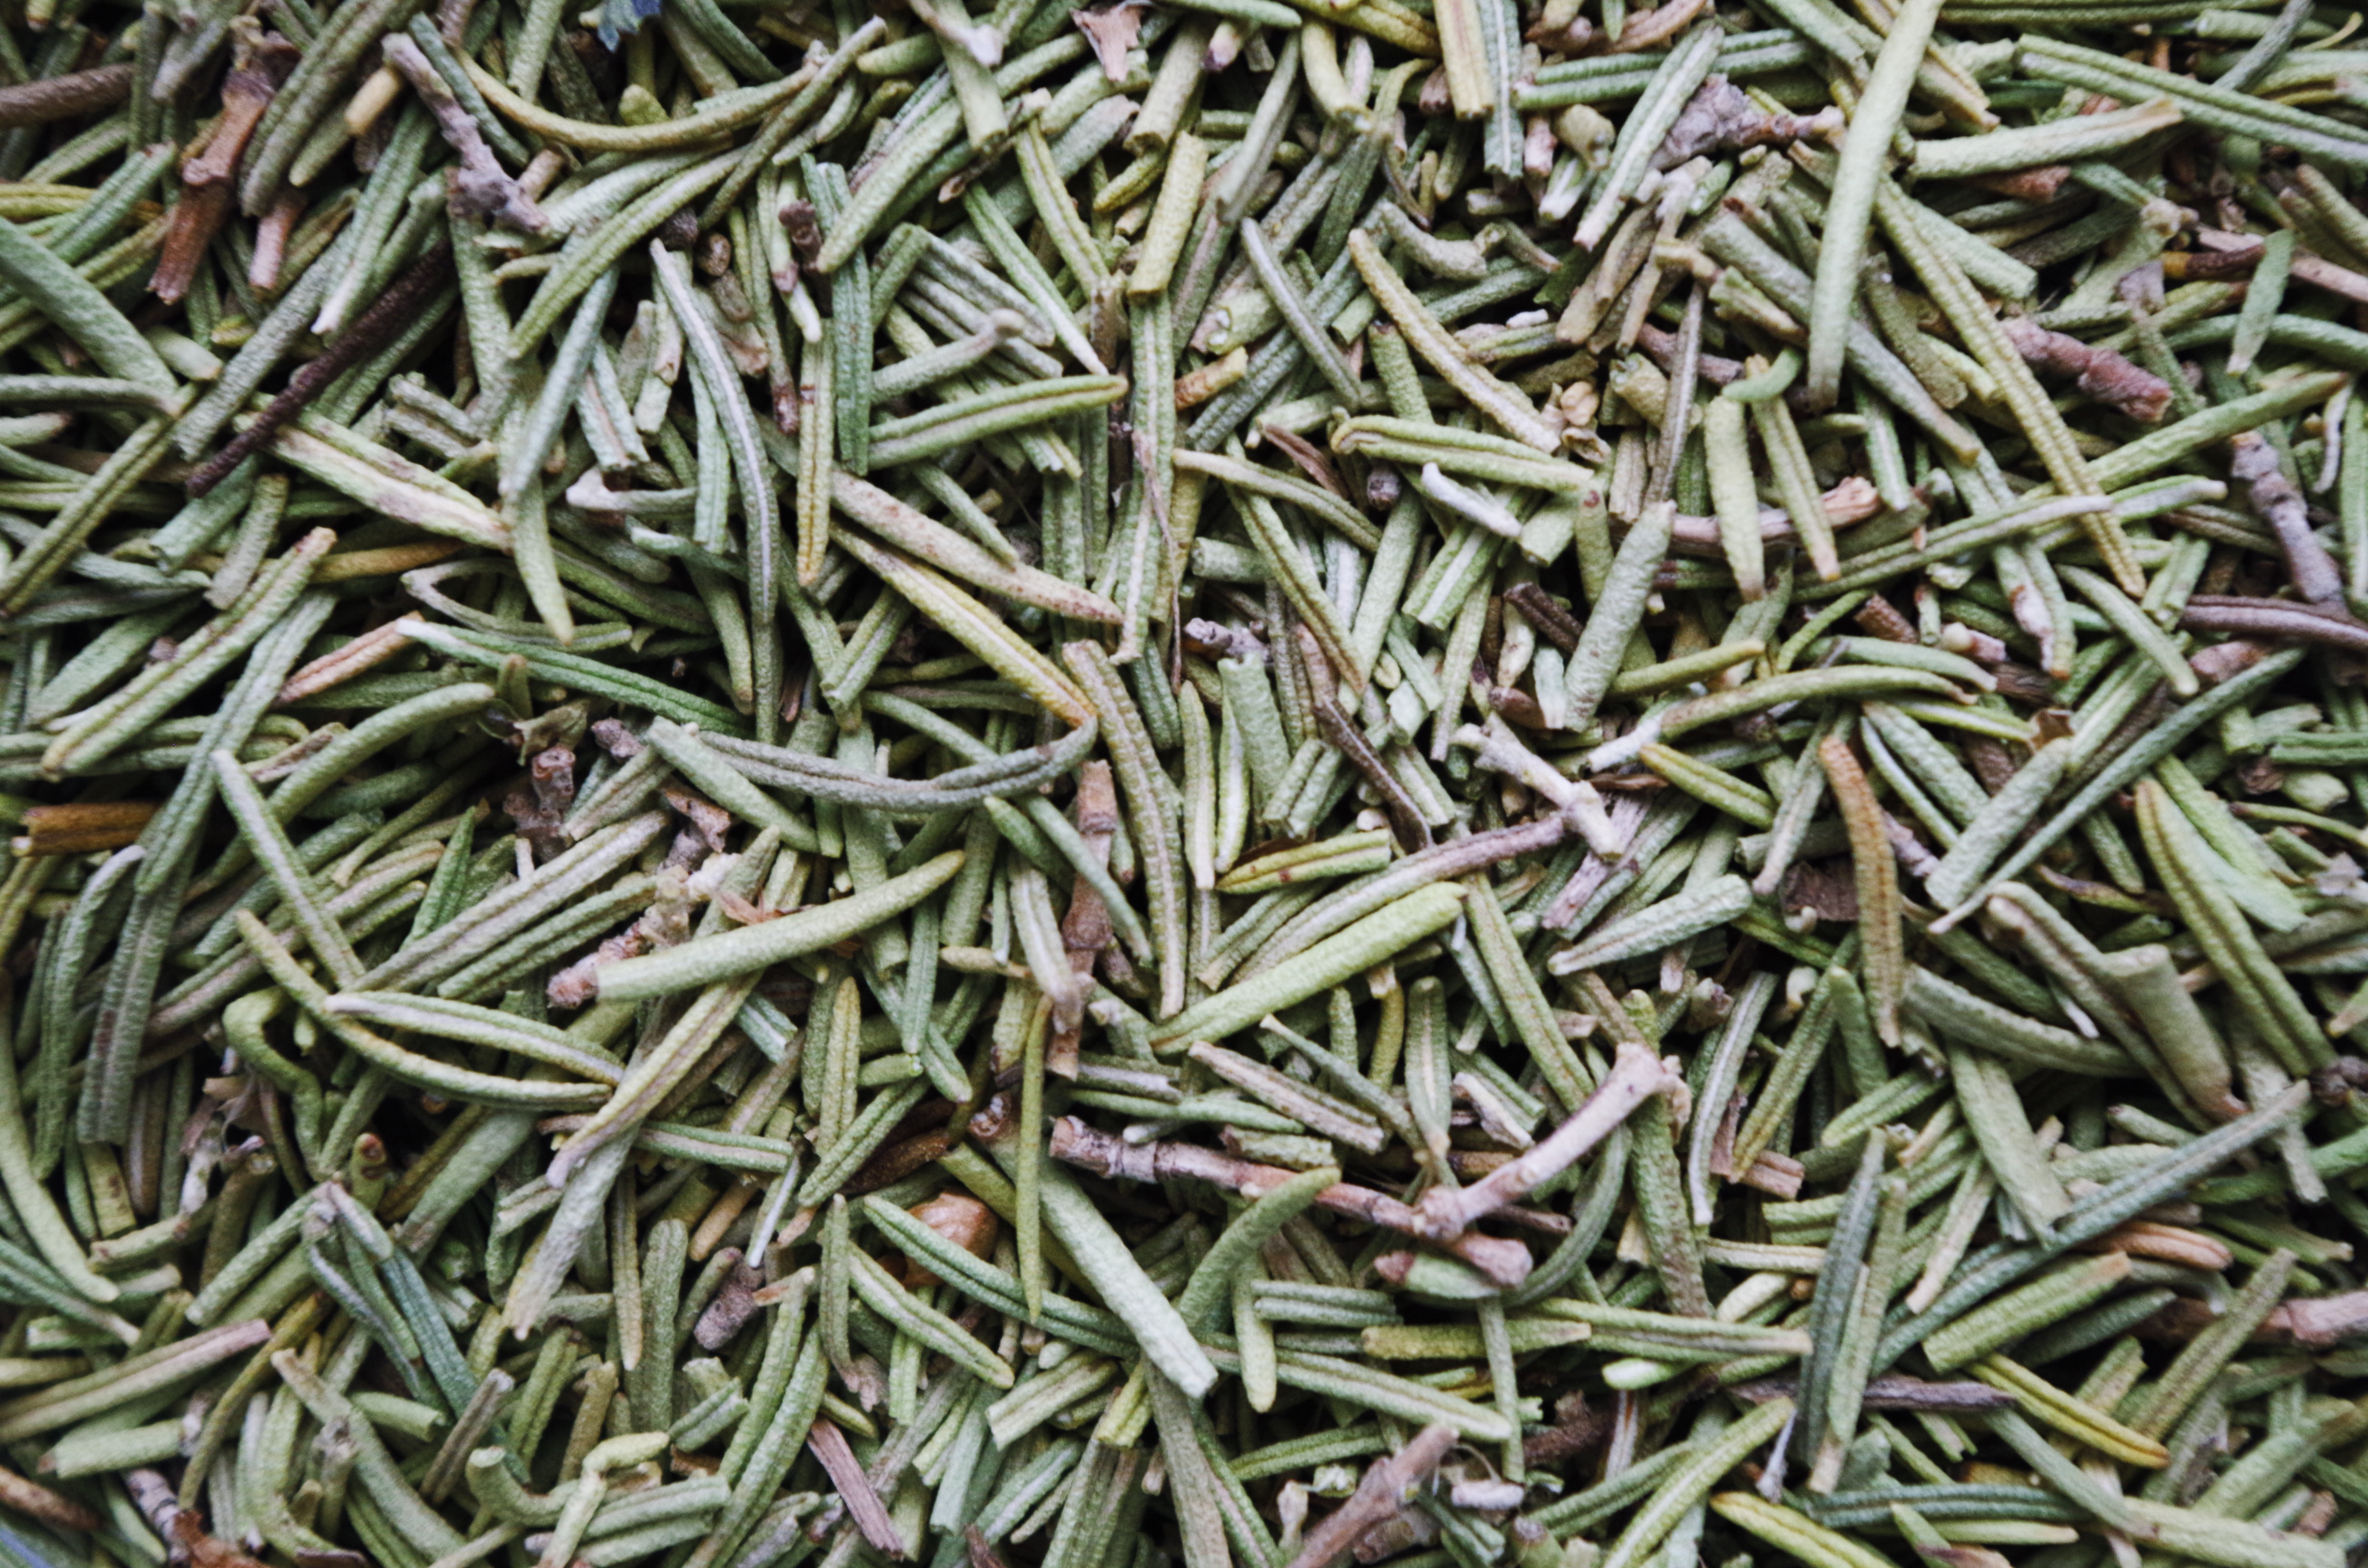
grass, plant, leaf, flower, food, pepper, herb, produce, dried, fish, shrub, rosemary, flowering plant, caraway, the smell of, grass family, land plant, longjing tea, gyokuro, sencha